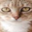
Label: cat